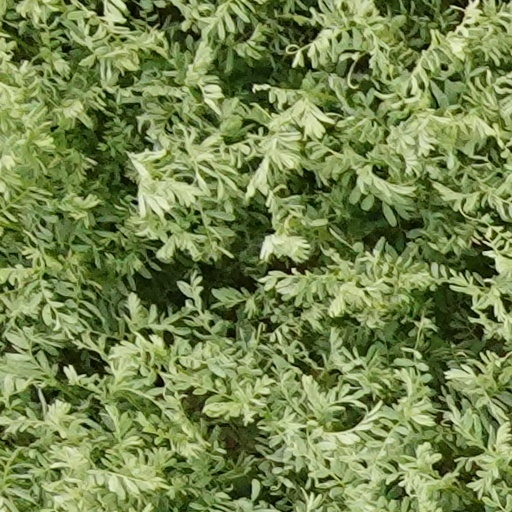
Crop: wheat